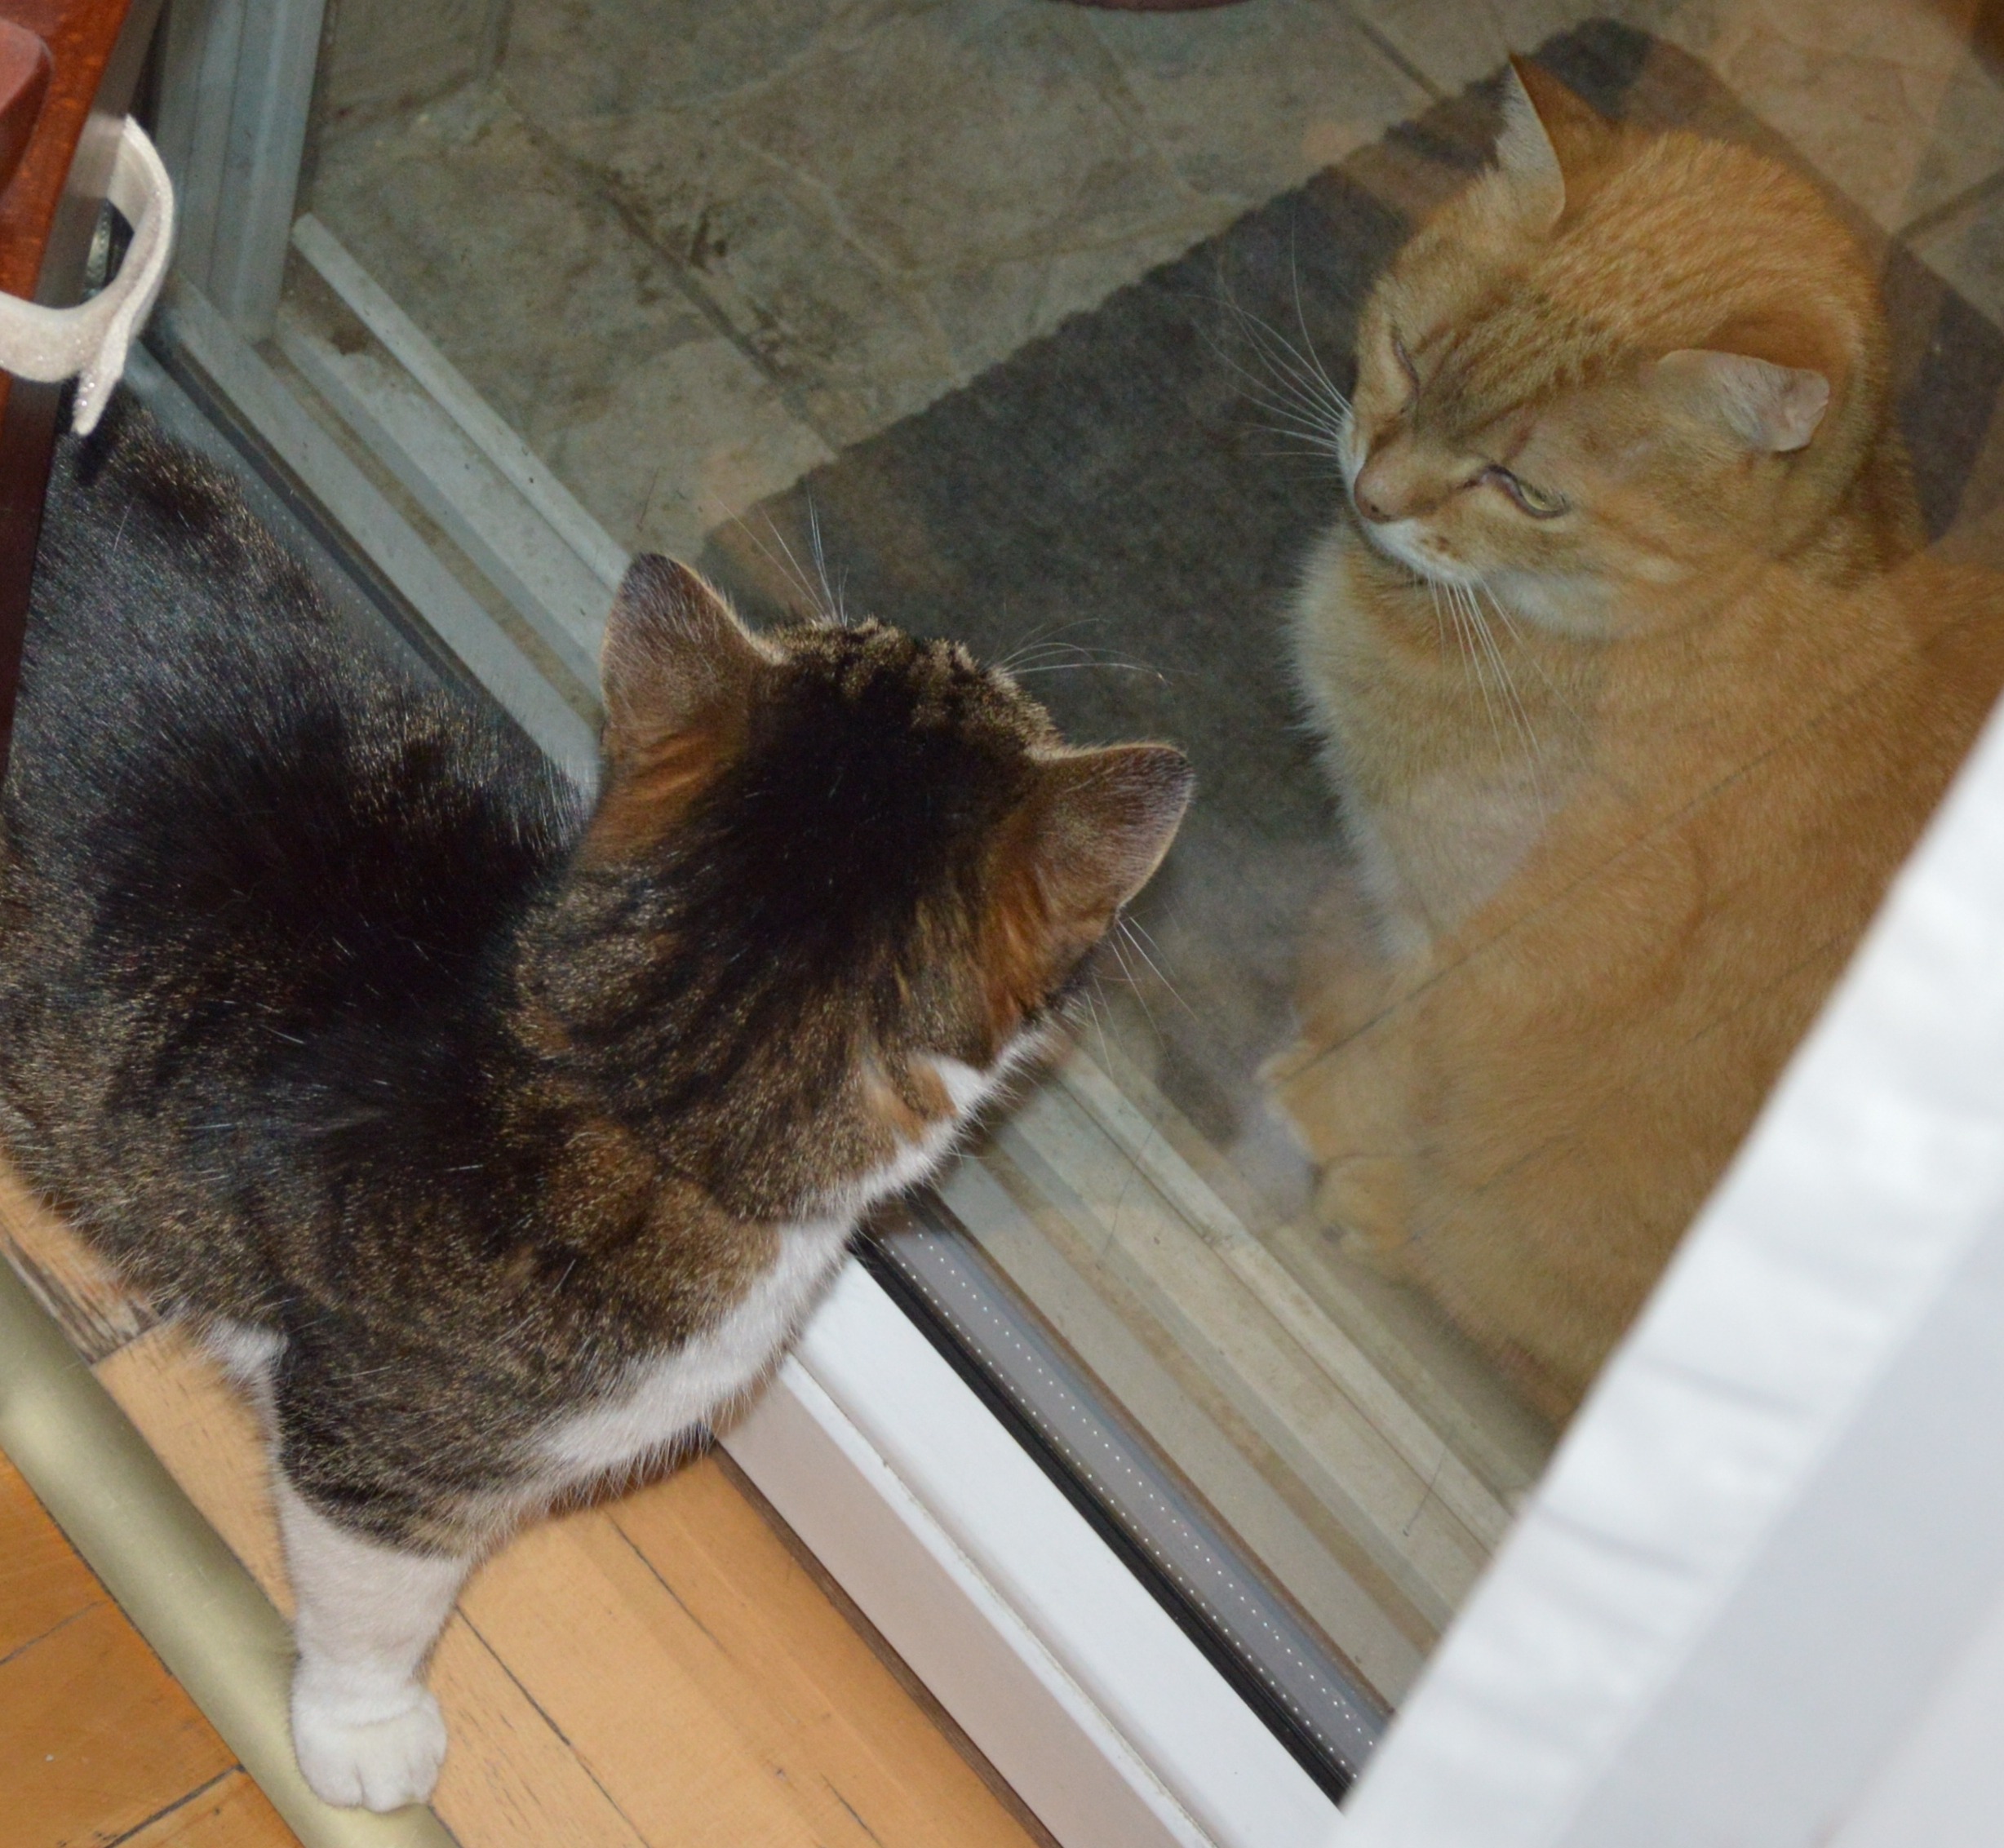
kitten, cat, mammal, whiskers, vertebrate, face to face, small to medium sized cats, cat like mammal, dog breed group, szemez